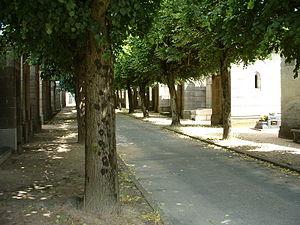
Nantes (France) - Cimetière Miséricorde - Allée centrale
Le cimetière Miséricorde est un lieu de sépulture situé dans le quartier Hauts-Pavés - Saint-Félix à Nantes, en France. Ouvert en 1793, il est surnommé au XXIᵉ siècle « le Père-Lachaise nantais ». Le long d'une allée bordée de cyprès et de tilleuls sont alignés une soixantaine de mausolées de style néogothique, qui abritent les défunts des « grandes familles » nantaises. Ce sont 16 000 tombeaux qui ont été répartis dans le cimetière entre l'origine des registres en 1793 et 2010.
Les cimetières de Nantes ont chacun leur propre histoire, plus ou moins riche selon les lieux, et sa propre part d'hôtes remarquables. Depuis 1979 quinze cimetières sont en activité sur le territoire de la commune de Nantes : Bouteillerie, Chauvinière, Cimetière Parc, Miséricorde, Pont du Cens, Saint-Clair, Saint-Donatien, Saint-Jacques, Saint-Joseph-de-Porterie, Saint-Martin, Sainte-Anne, Toutes-Aides et Vieux-Doulon.